Philipp Spener

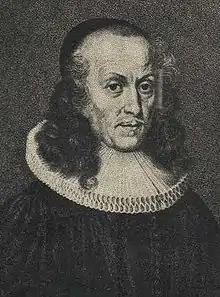

Philipp Jakob Spener (23 January 1635 – 5 February 1705) was a German Lutheran theologian who essentially founded what became known as Pietism. He was later dubbed the "Father of Pietism". A prolific writer, his two main works, "Pia desideria" (1675) and "Allgemeine Gottesgelehrtheit" (1680), were published while he was the chief pastor in the Lutheran Church at Frankfurt.